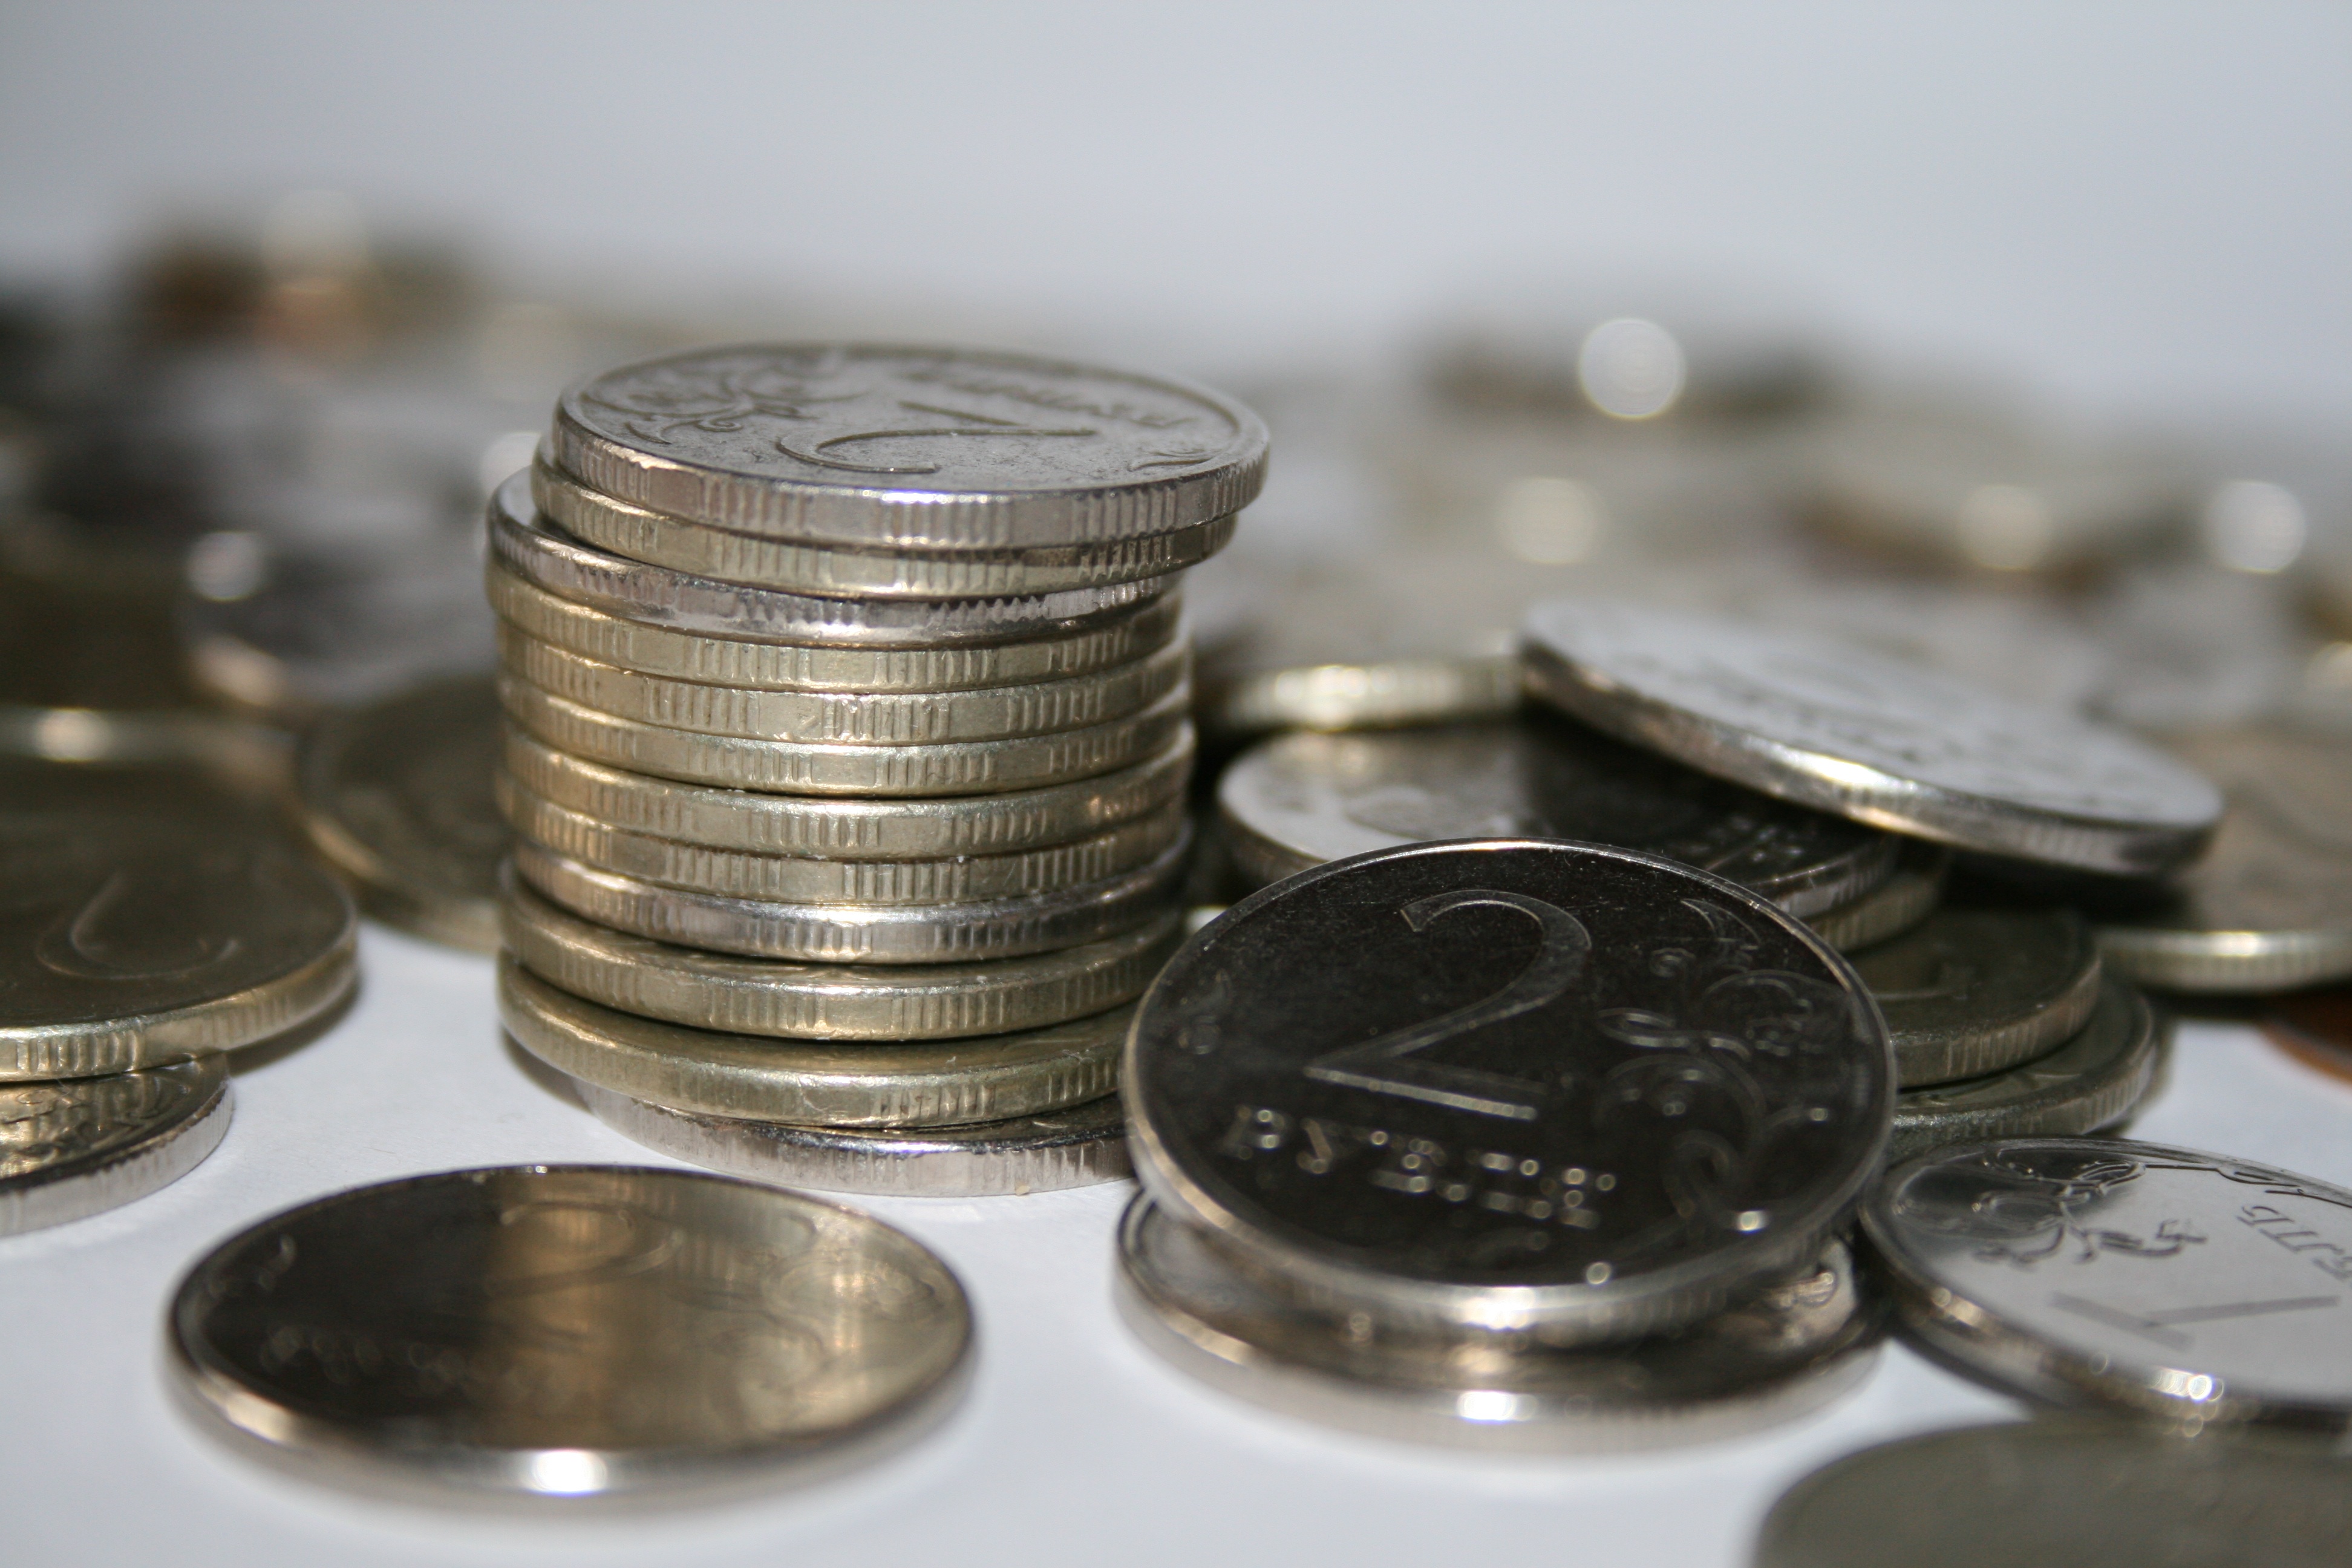
metal, money, material, close up, cash, silver, currency, coin, coins, ruble, kopek